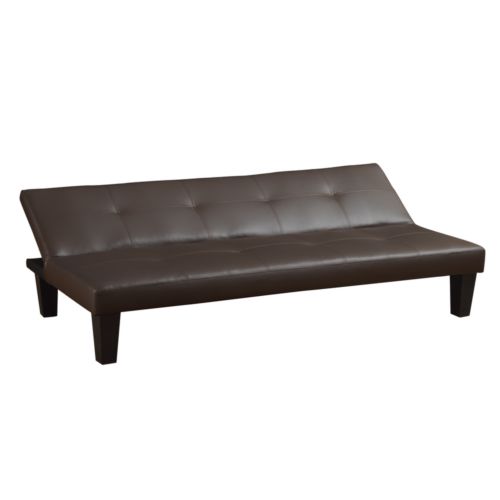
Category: sofa